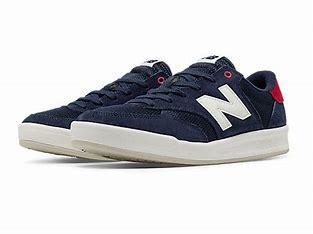
Brand: New
Model: Balance New Balance 300